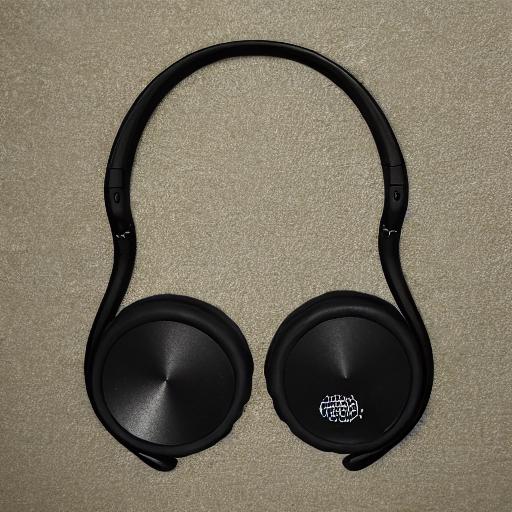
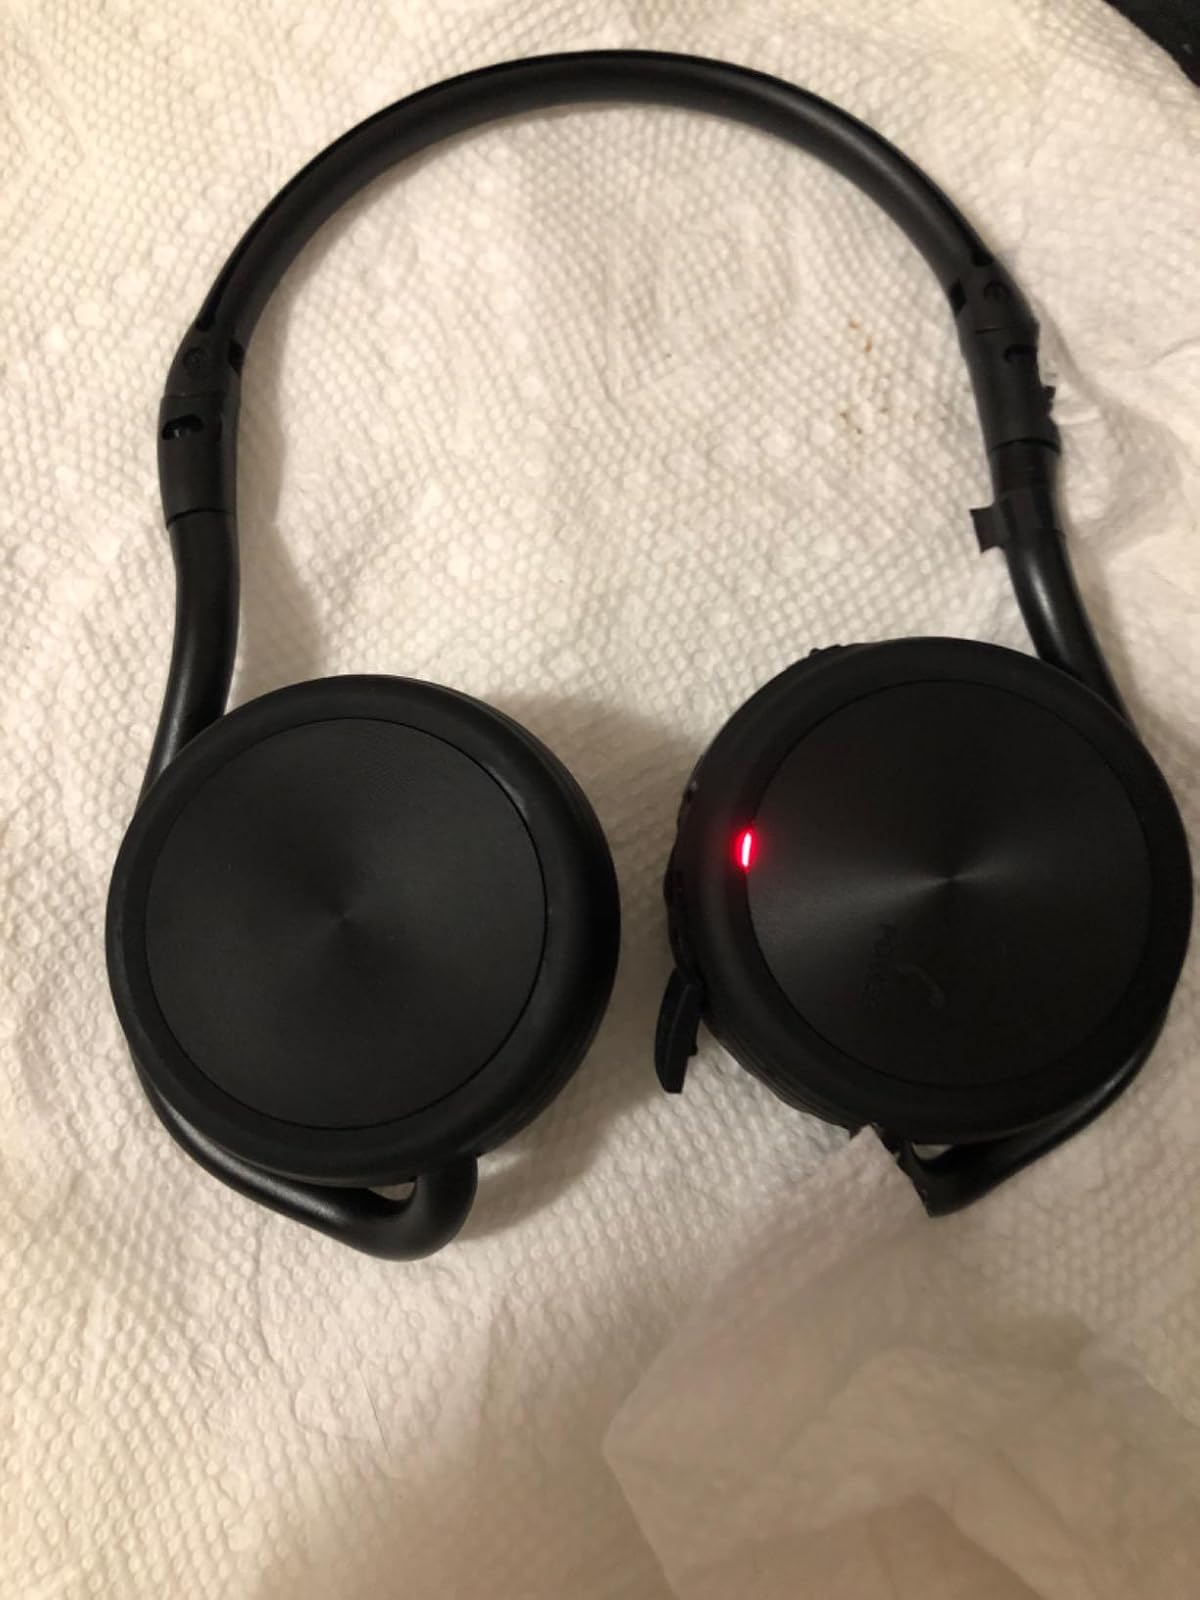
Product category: headphones
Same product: no